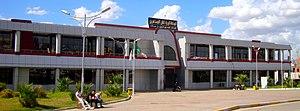
Gare routière SOGRAL à Chlef
Chlef, anciennement Castellum Tingitanum à l'époque romaine, puis El Esnam et rebaptisée Orléansville à l'époque française, est une commune algérienne située dans le nord de l'Algérie, dans la wilaya de Chlef dont elle est le chef-lieu, Chlef est à mi-chemin entre Alger, la capitale, et Oran, deuxième ville d'Algérie.